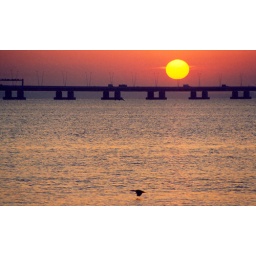
Sunrise (i love them) over the 25 de Abril bridge over the Tagus river in Lisbon, Portugal.